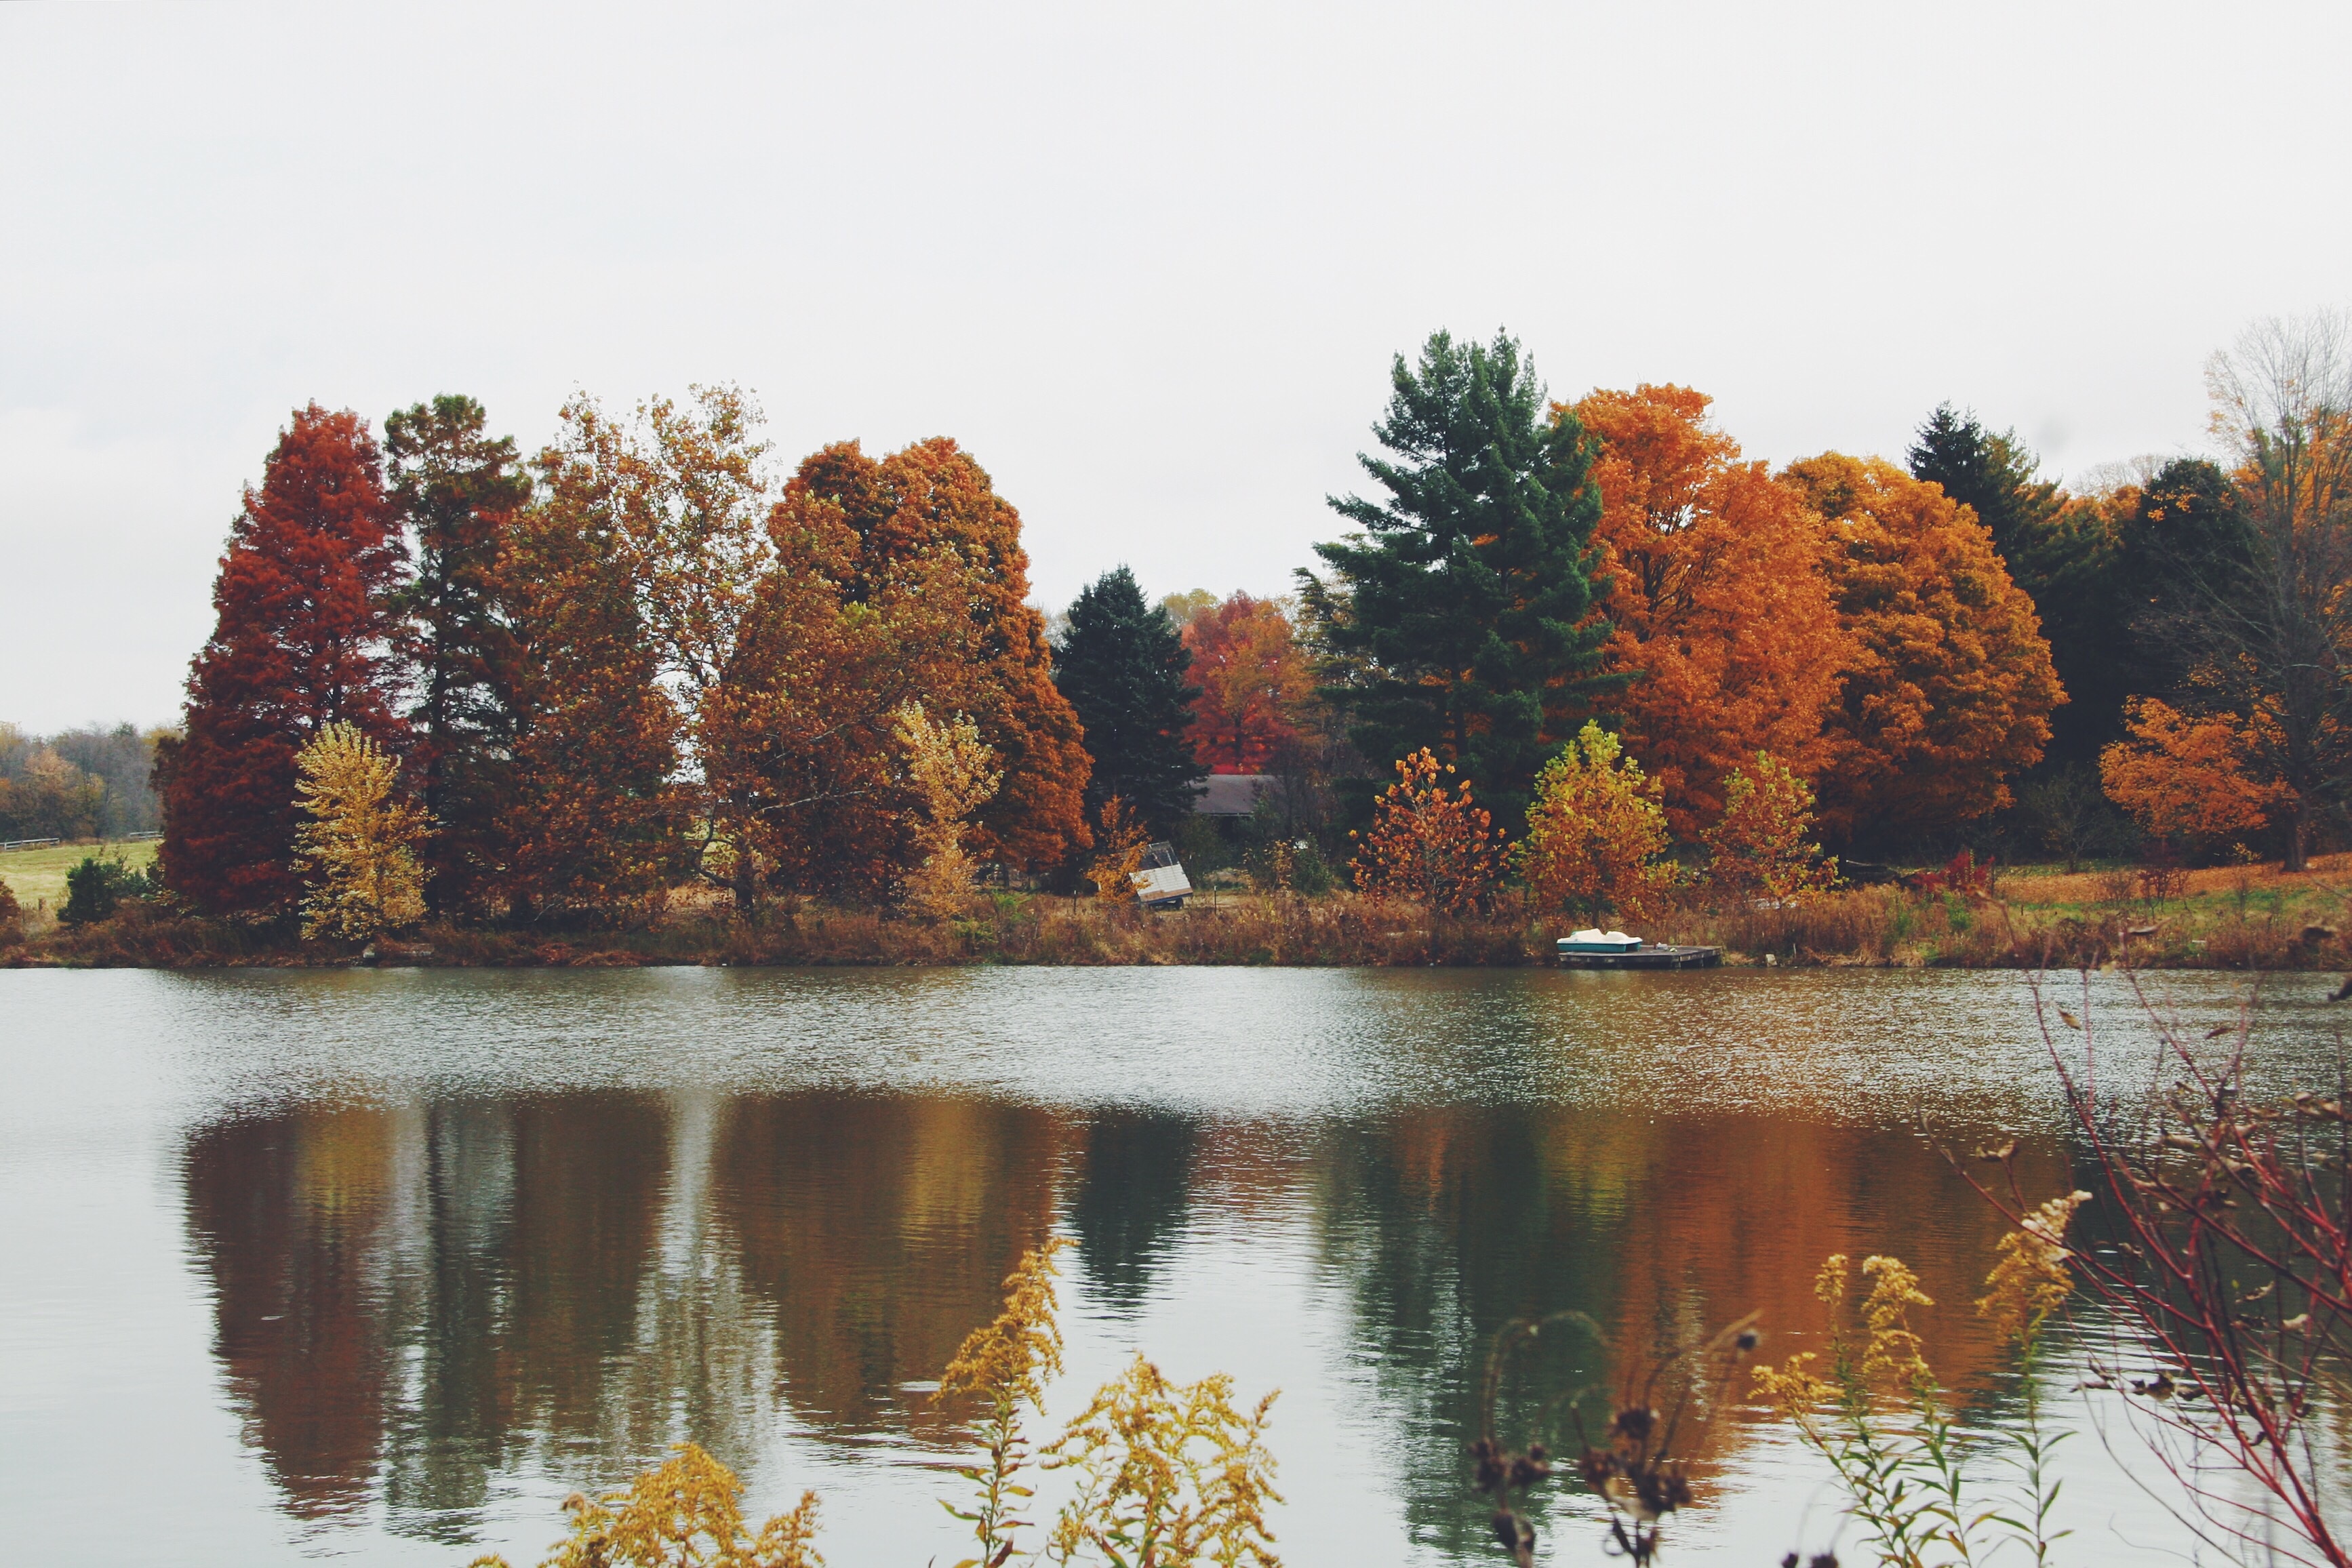
landscape, tree, water, nature, plant, morning, leaf, flower, lake, river, pond, evening, reflection, autumn, season, waterway, woody plant